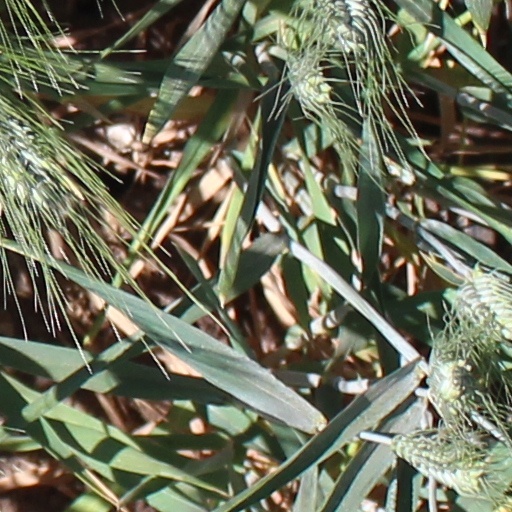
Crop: wheat